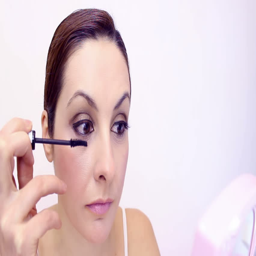
a young woman applying mascara for the eyes , make - up , video clip